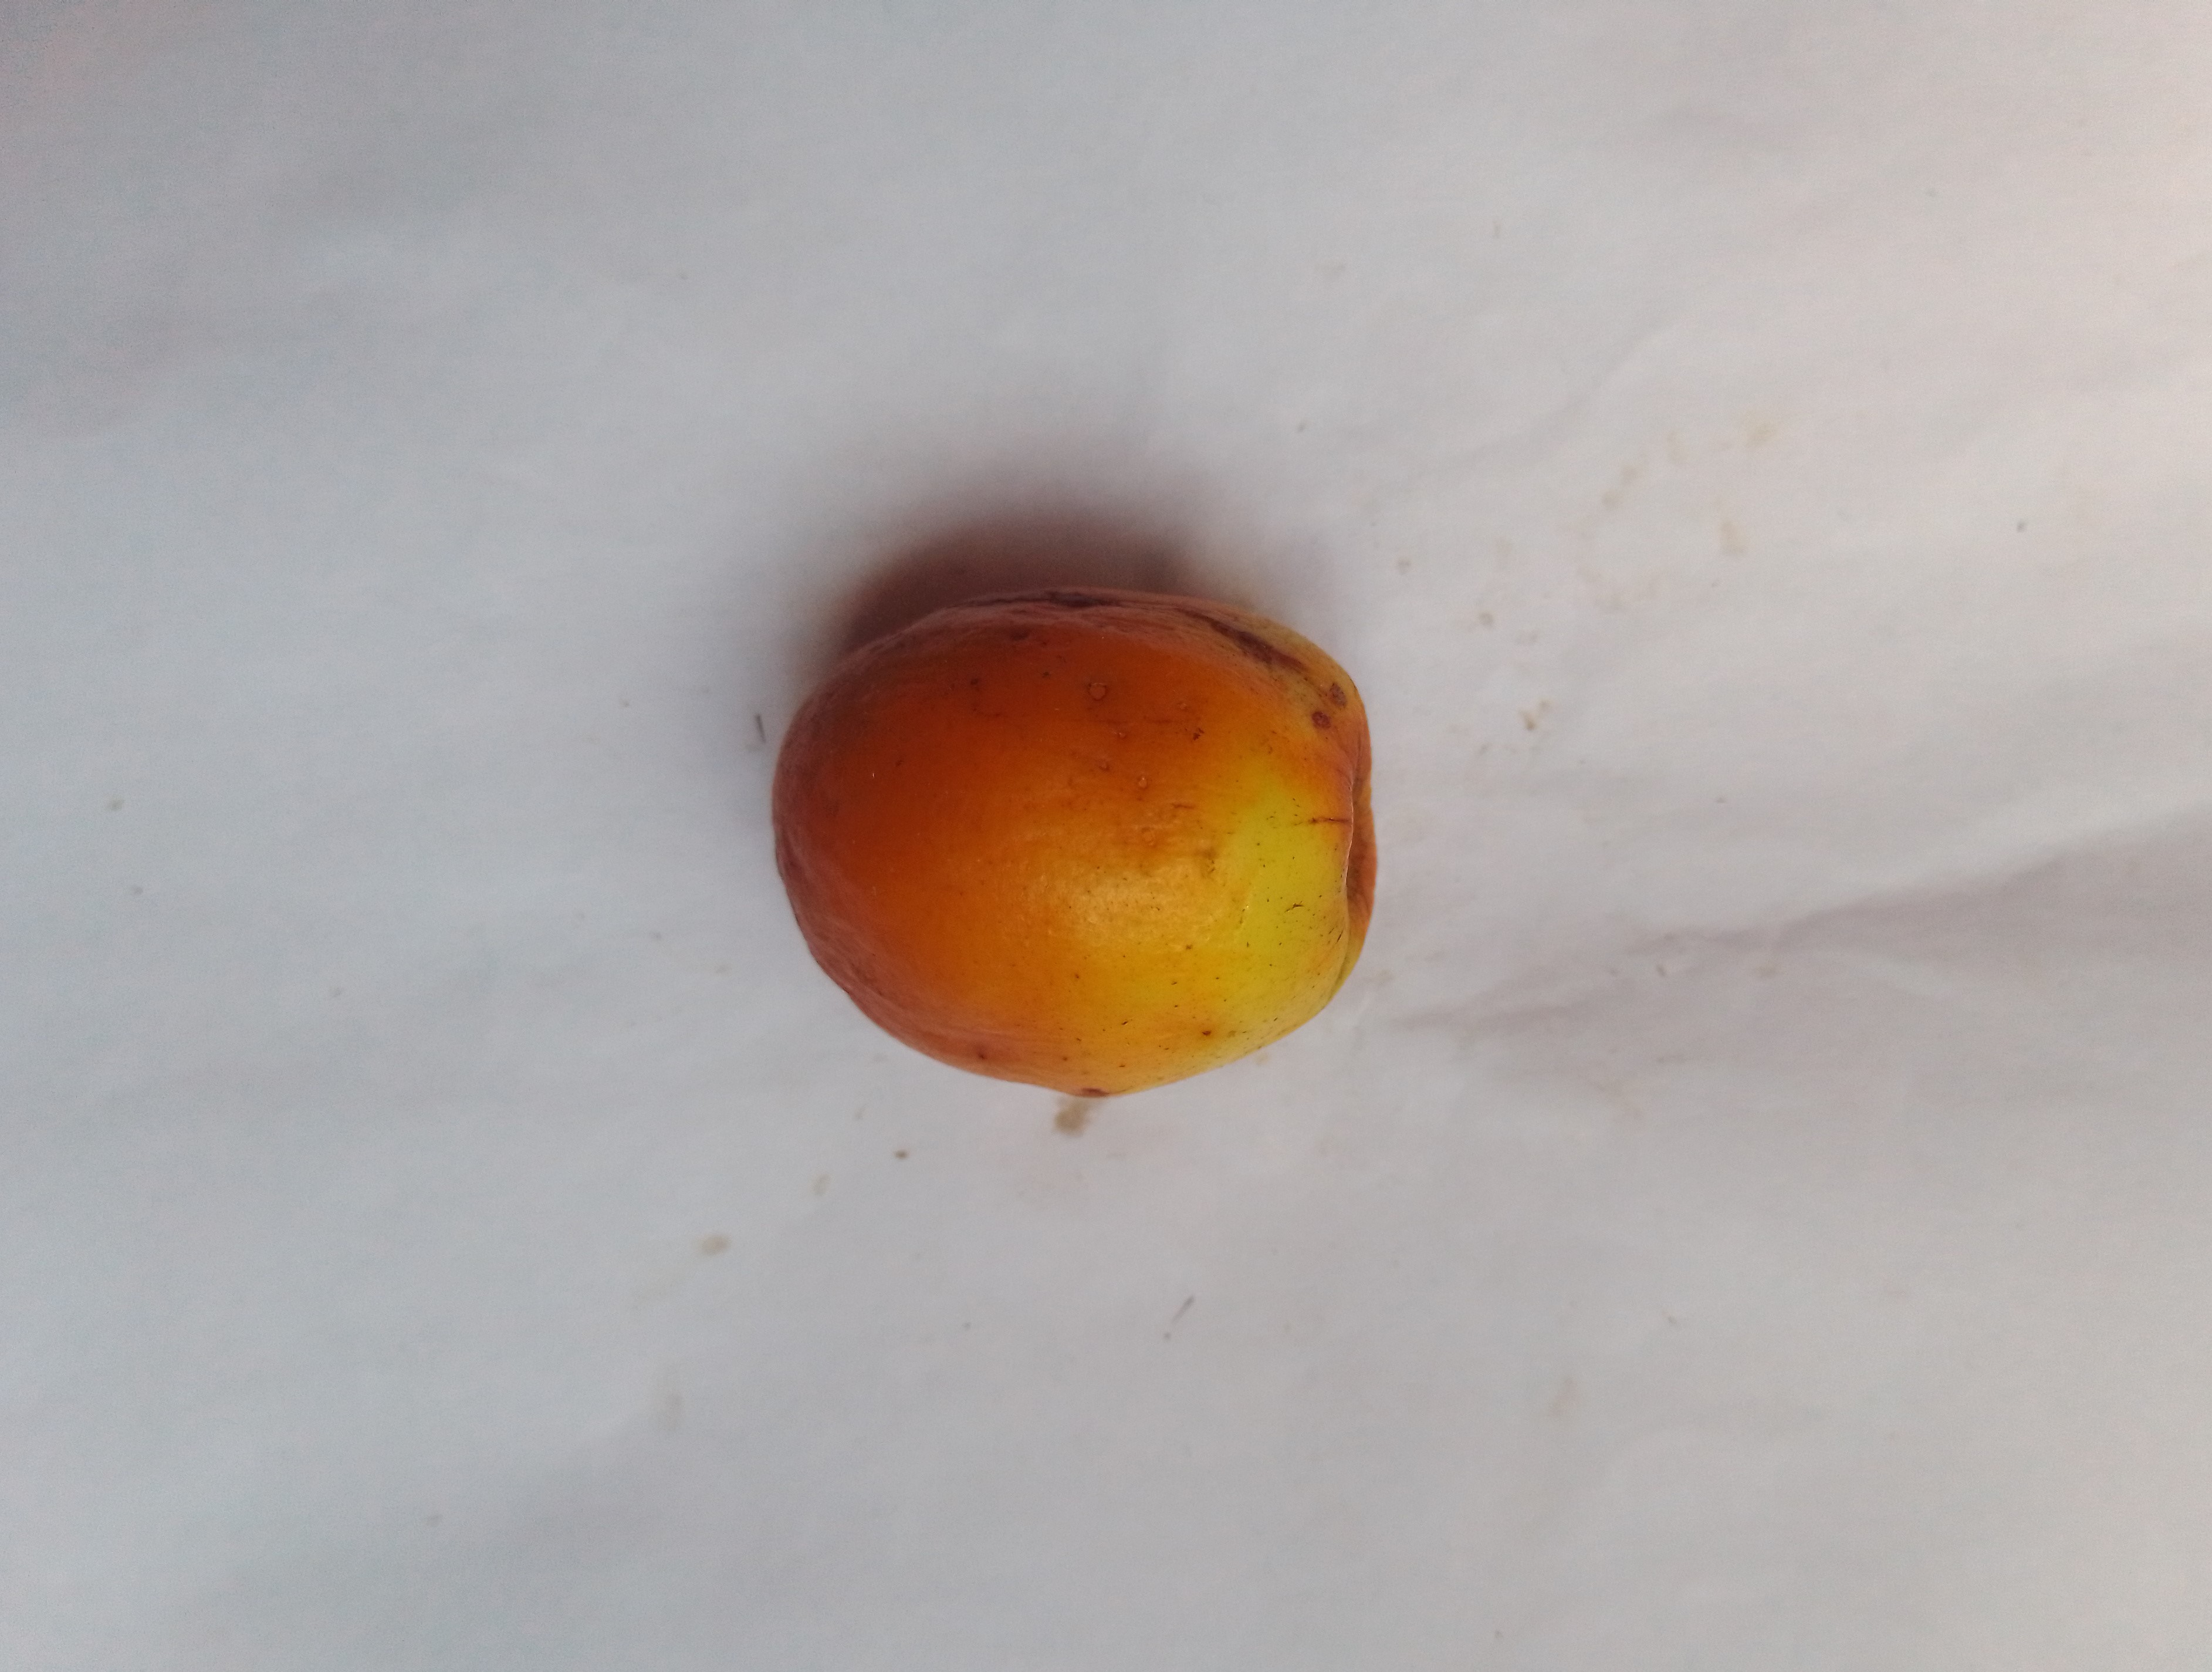
Fruit: jujube
Condition: rotten